Marina Albiol

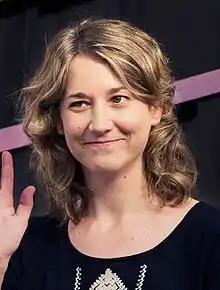
Albiol in 2016

Marina Albiol Guzmán (born 15 December 1982) is a Spanish politician. She served as Member of the European Parliament from 2014 to 2019, integrated in the European United Left–Nordic Green Left (GUE/NGL) political group.